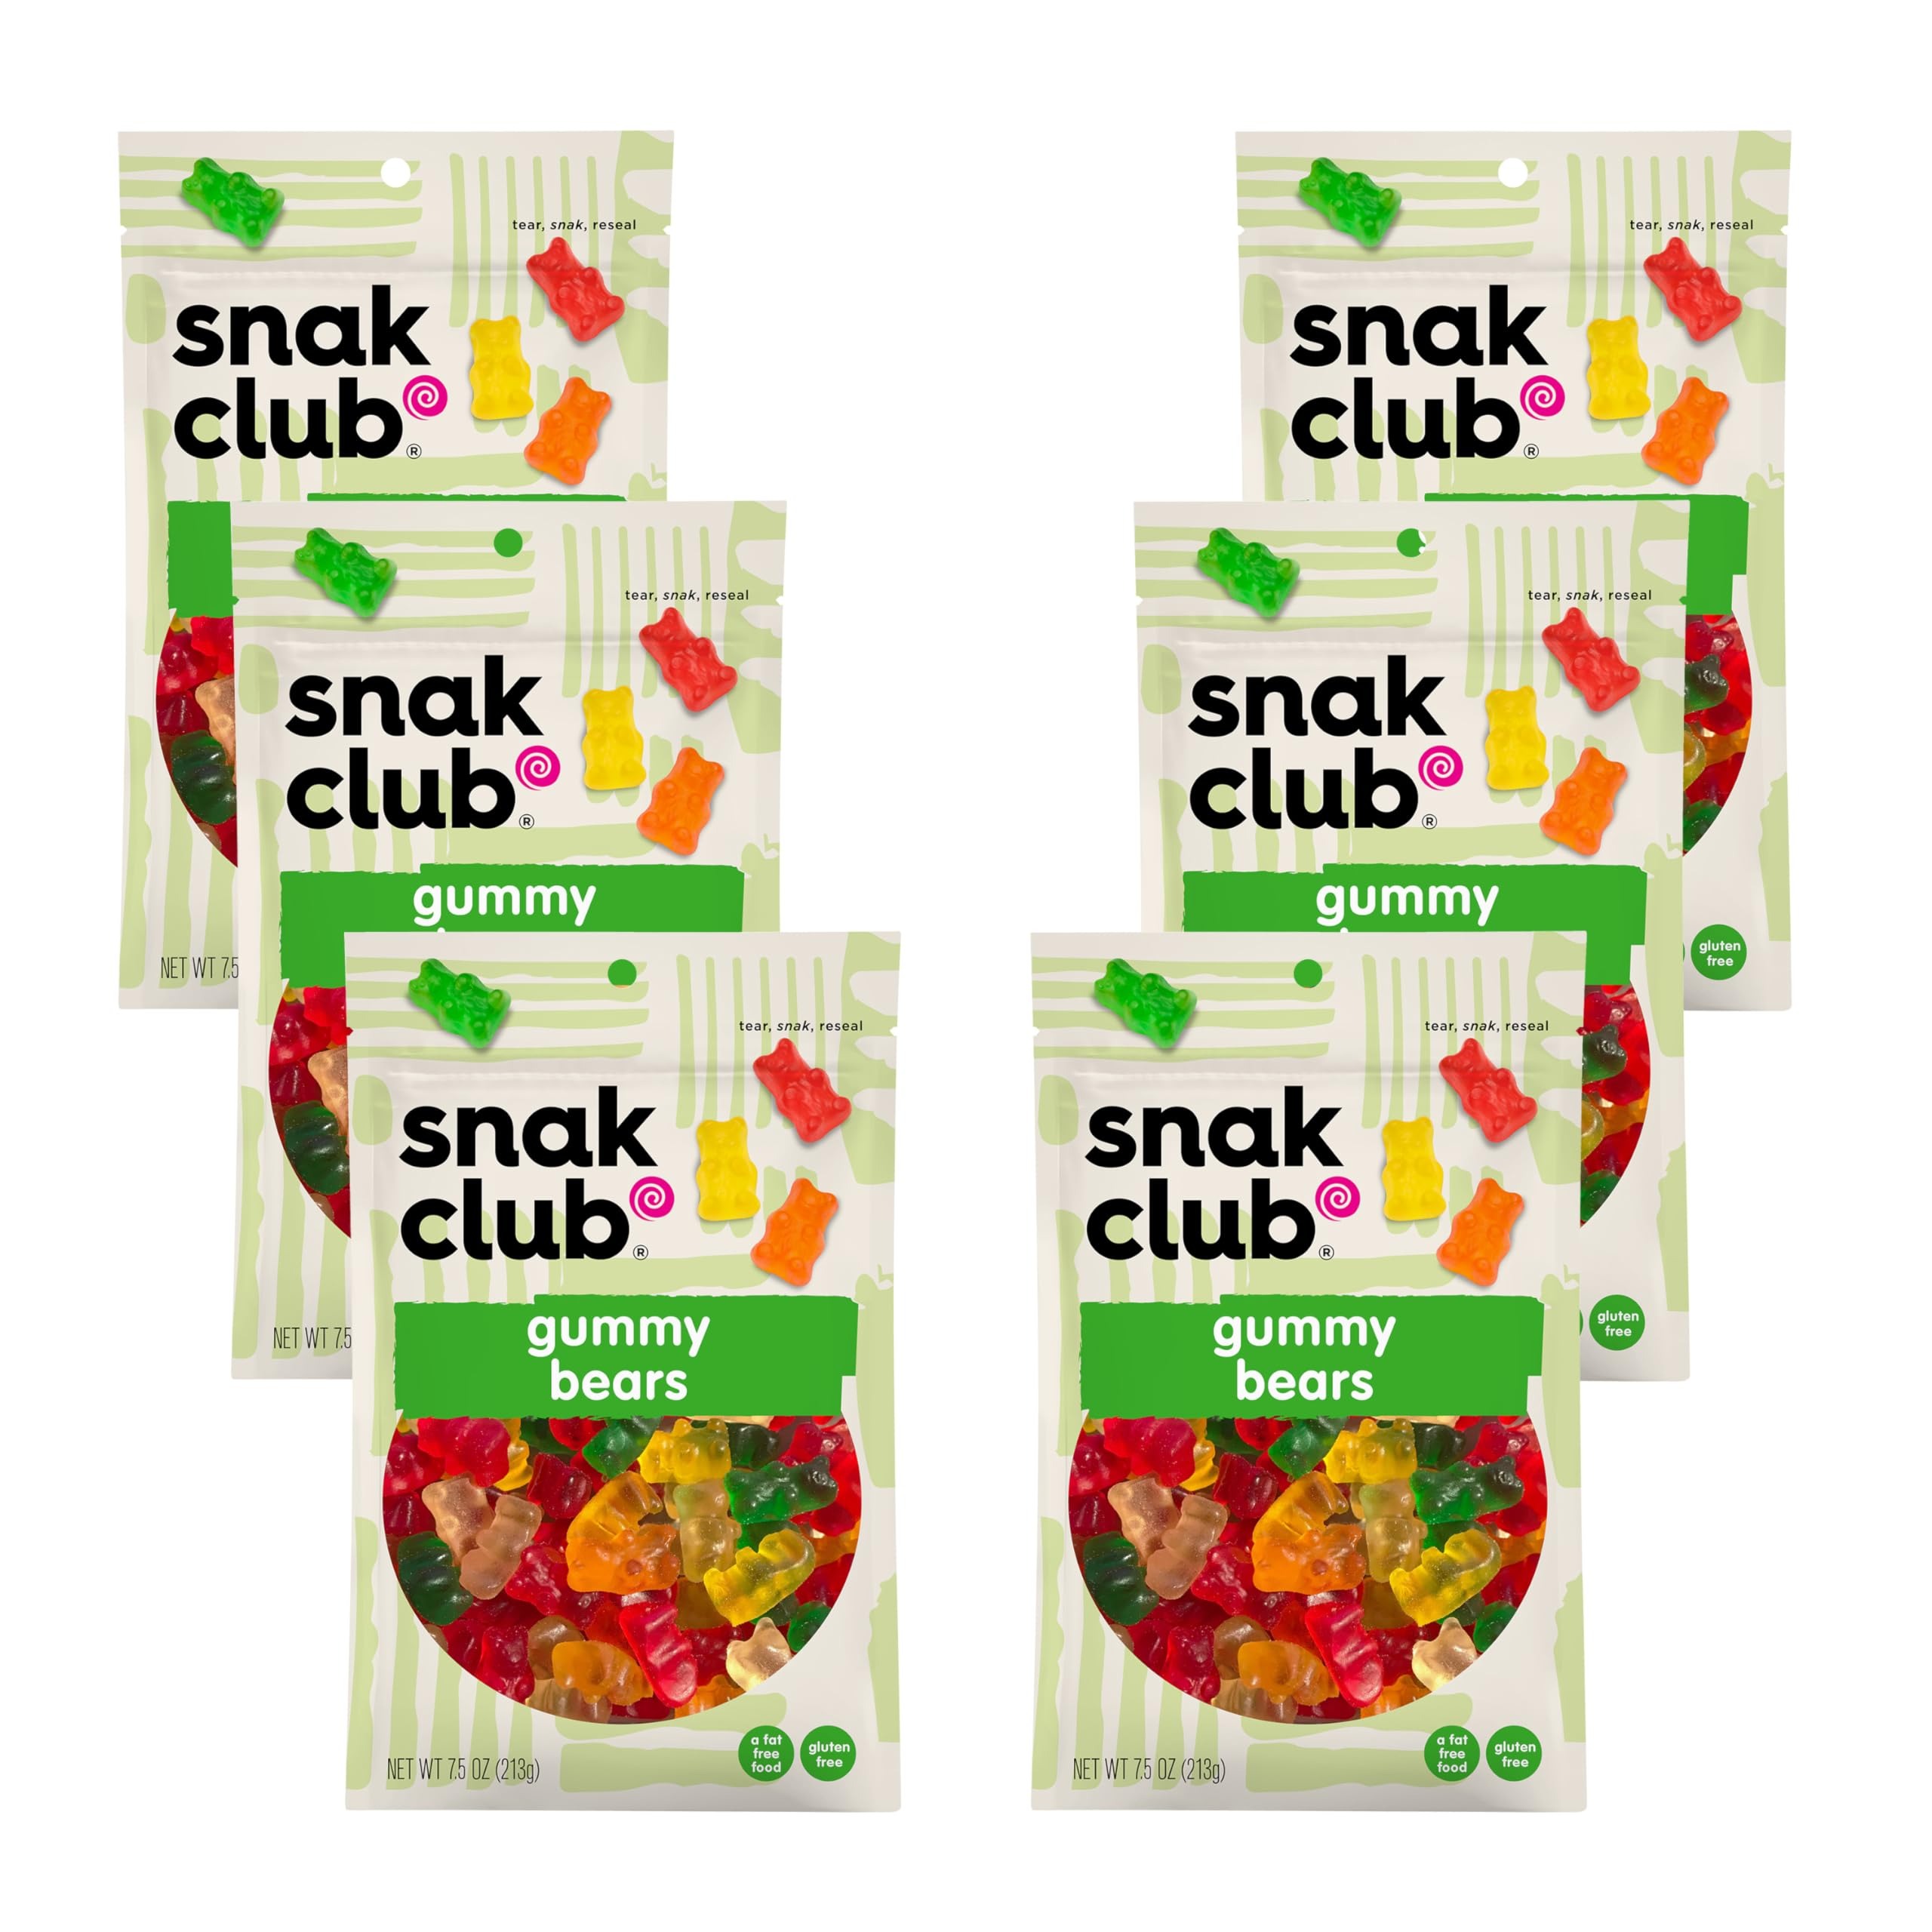
Item Name: Snak Club Gummy Bears, Assorted Fruit Gummies, Bulk Candy, Fun Flavors Include Lemon, Orange, Strawberry, Apple, Pineapple, Gluten-Free Snacks, 7.5 oz Resealable Bags, 6 Pack
Bullet Point 1: Classic Gummy Bears: These fruity, chewy, bear-shaped candies include 5 delicious flavors sure to satisfy: lemon, orange, strawberry, apple, and pineapple. Enjoy one gummy bear at a time or combine different pieces for a flavor explosion.
Bullet Point 2: A Fun Favorite: Made in our state-of-the-art facility, these tasty gummy bears are packed with nothing but greatness. The candy assortment is gluten-free*, making it a great snack choice for many, including kids and adults.
Bullet Point 3: Snacks for Every Occasion: Our candies redefine everyday gourmet snacks for snack lovers and have juicy flavor in every bite. The soft, chewy candies are awesome as party treats, travel snacks, or for at-home munching.
Bullet Point 4: Resealable Pouches: The 7.5 oz resealable bag is perfect for sharing or solo-snacking, and the convenient design helps keep your snacks fresh for longer. Grab a bag for family movie night, a road trip, office treat, and more.
Bullet Point 5: Other Snak Club Cravings: We don’t stop at classic candies. We also offer unique, spicy Tajin covered gummy bears and rings, chocolate covered gummies, sour worms, and more. From sweet and spicy to crunchy and bold, join the Snak Club revolution.
Value: 6.0
Unit: Count

Price: 27.9